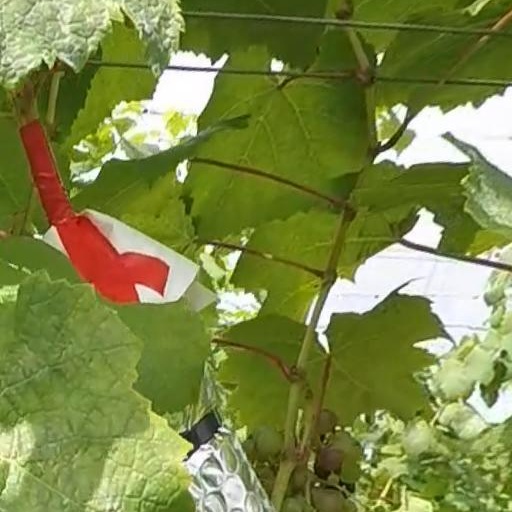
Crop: grape